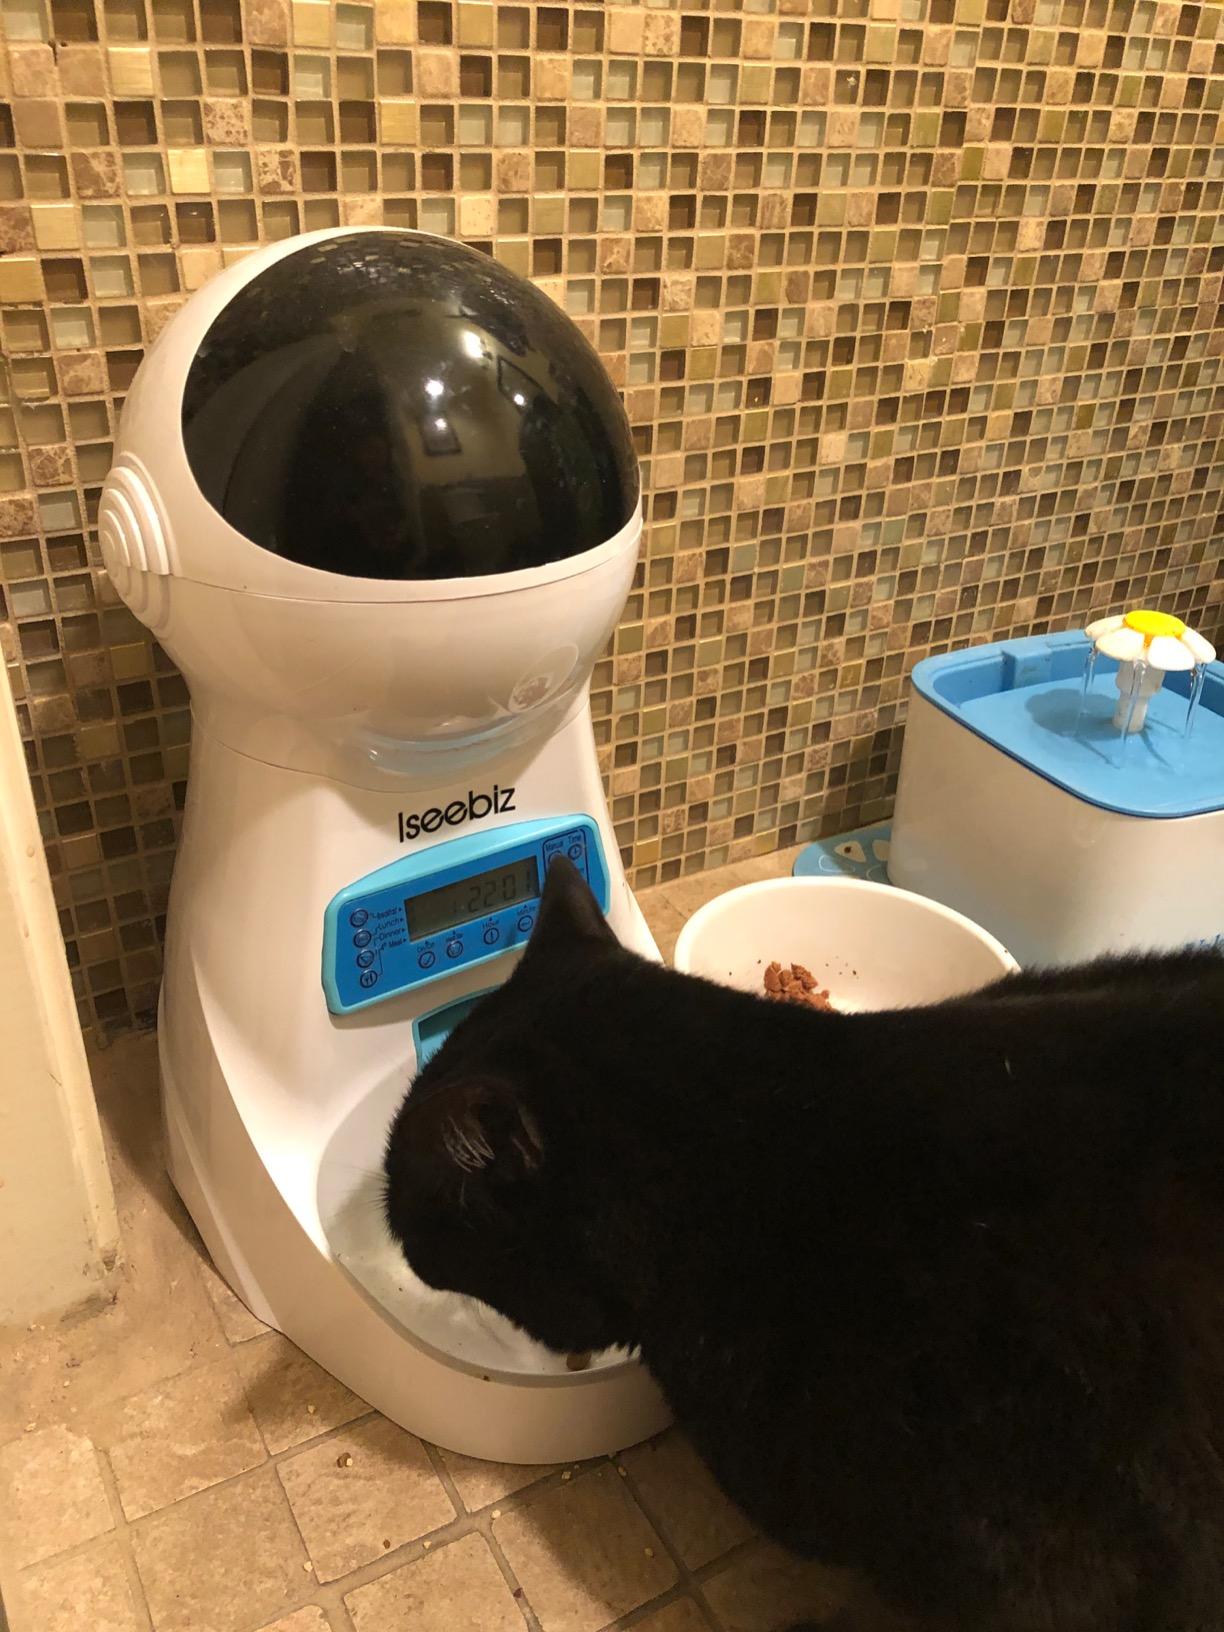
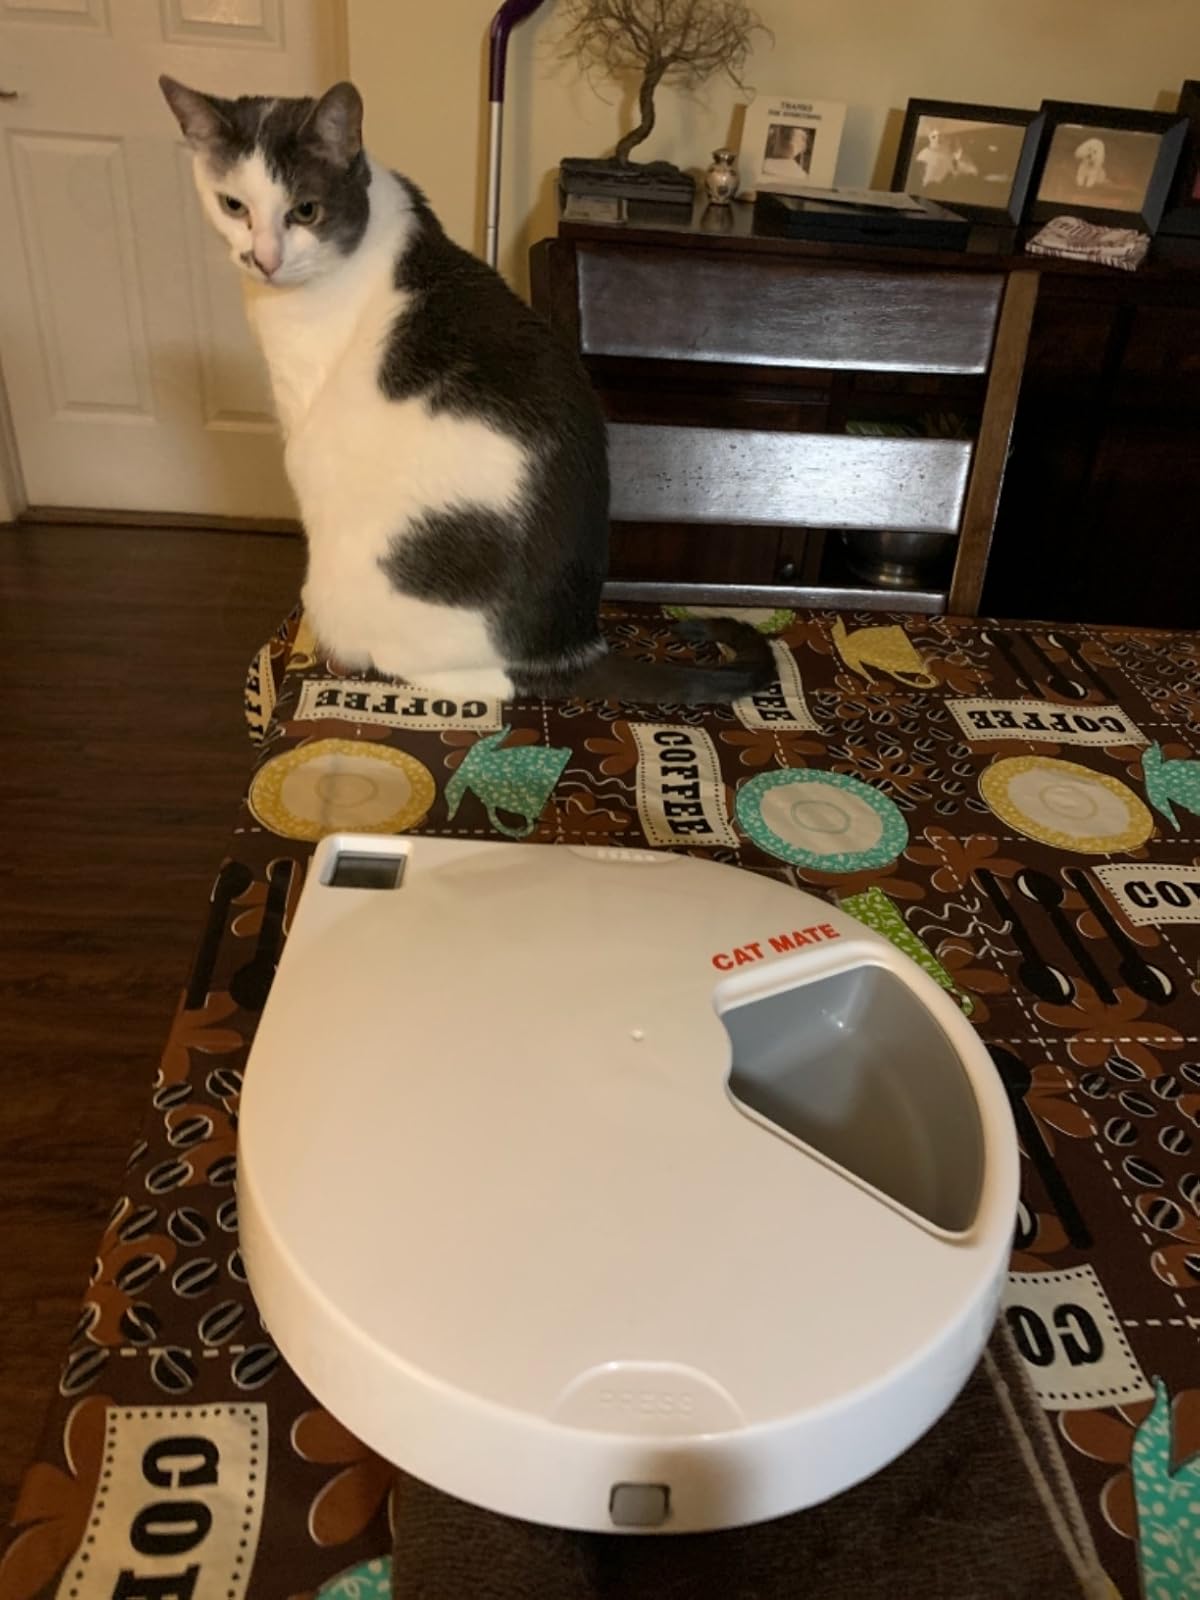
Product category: items_feeder
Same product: no